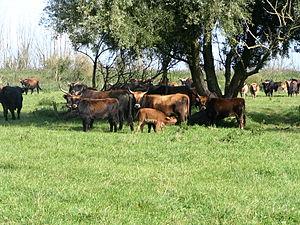
Aurochs de Heck
L'aurochs est une espèce disparue de bovidé, ancêtre des races actuelles de bovins domestiques, et appartenant au genre Bos. Son nom scientifique est Bos primigenius mais, selon les auteurs, il peut être considéré comme une sous-espèce des bovins de l'espèce Bos taurus. Il est également désigné parfois par les noms d'urus ou ure. Menacé par la domestication et la chasse, l'aurochs n'existait plus qu'en Europe de l'Est à partir du XIIIᵉ siècle, avant de s'éteindre dans la première moitié du XVIIᵉ siècle. L'aurochs a fait en 1920 l'objet de tentatives de reconstitution par élevage sélectif de races bovines. Les frères Heinz et Lucks Heck créèrent une race s'en approchant appelée « aurochs de Heck », et officiellement nommée de nos jours en France « aurochs-reconstitués », que l'on peut observer aujourd'hui en Europe, comme dans la forêt de Rambouillet, en France.
Oostvaarderplassen ou OVP est une réserve naturelle des Pays-Bas. En dépit de son jeune âge, elle a une importance internationale en tant que zone humide européenne. Il s'agit d'une réserve close d'environ 6 000 hectares. Le site est protégé en tant que site Ramsar depuis 1989.
L'aurochs de heck, ou « néo aurochs » ou « aurochs-reconstitué » selon son nom officiel pour la Commission nationale d'amélioration génétique, est issu d'une sélection de races bovines domestiques menée en Allemagne dans les années 1920 et 1930 par le biologiste Lutz Heck et son frère Heinz, biologiste, directeur du zoo de Munich. Ce mélange visait à recréer le type originel sauvage des bovins domestiques, c’est-à-dire l'aurochs originel, Bos primigenius. L'idée originelle proviendrait du zoologiste polonais Feliks Paweł Jarocki.